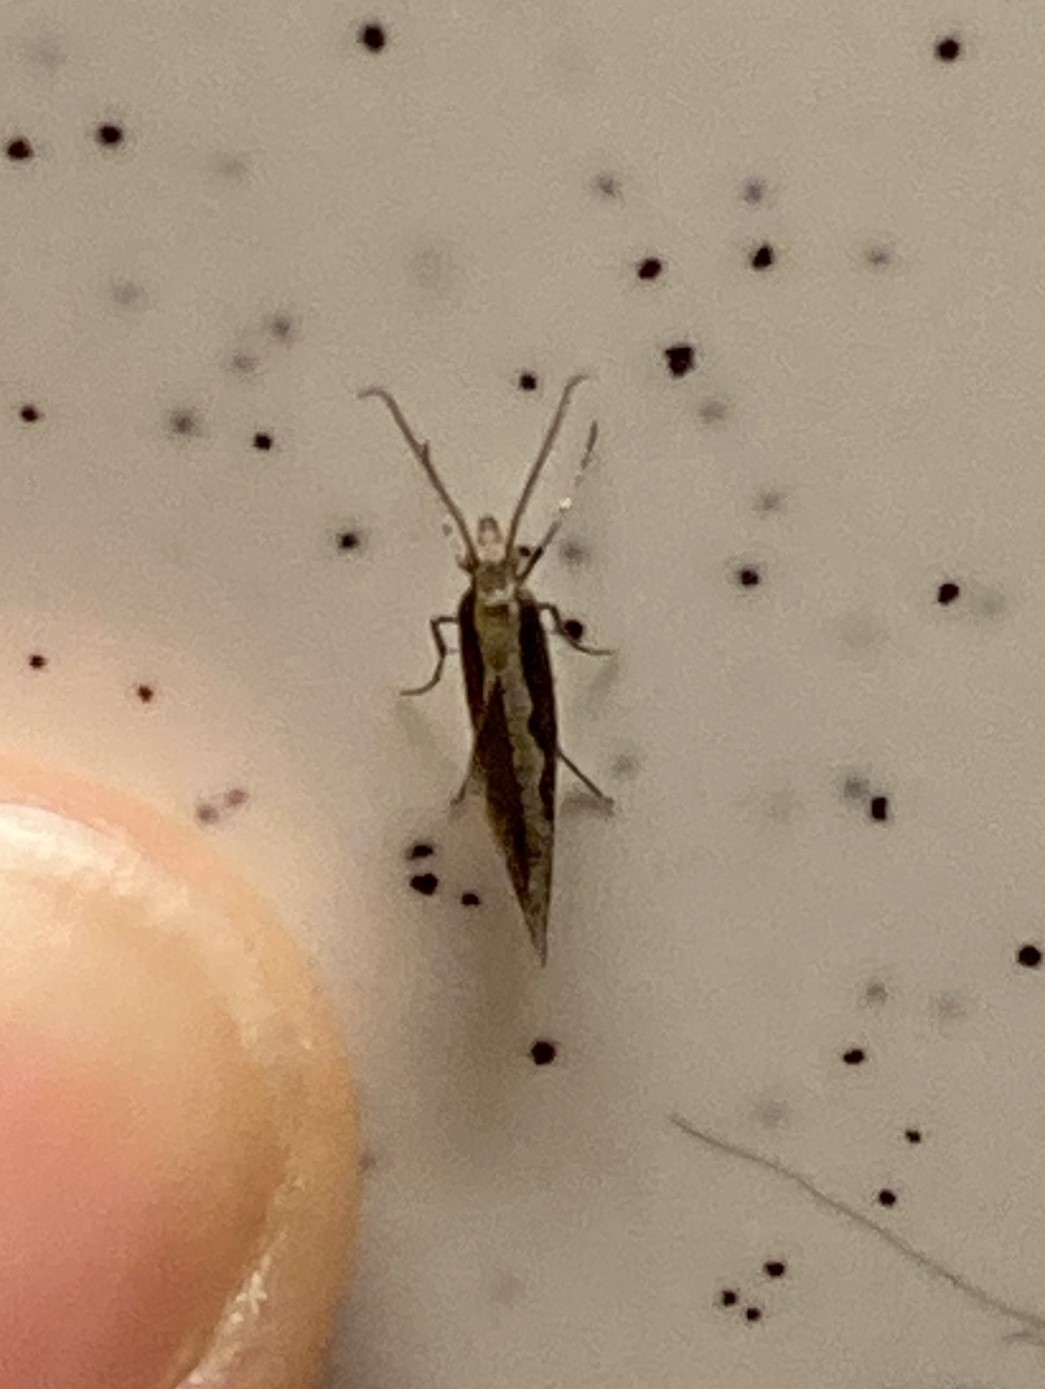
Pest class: diamondback_moth